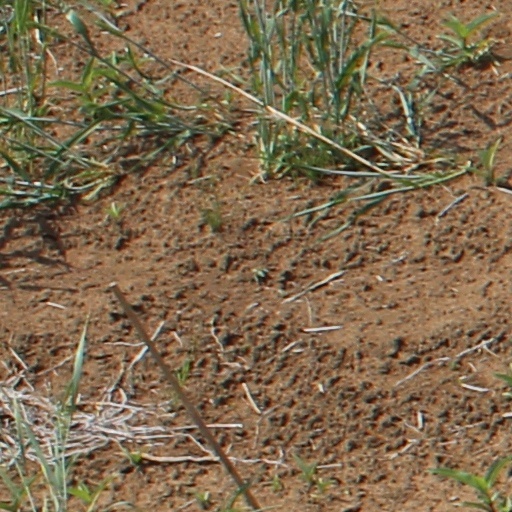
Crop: wheat